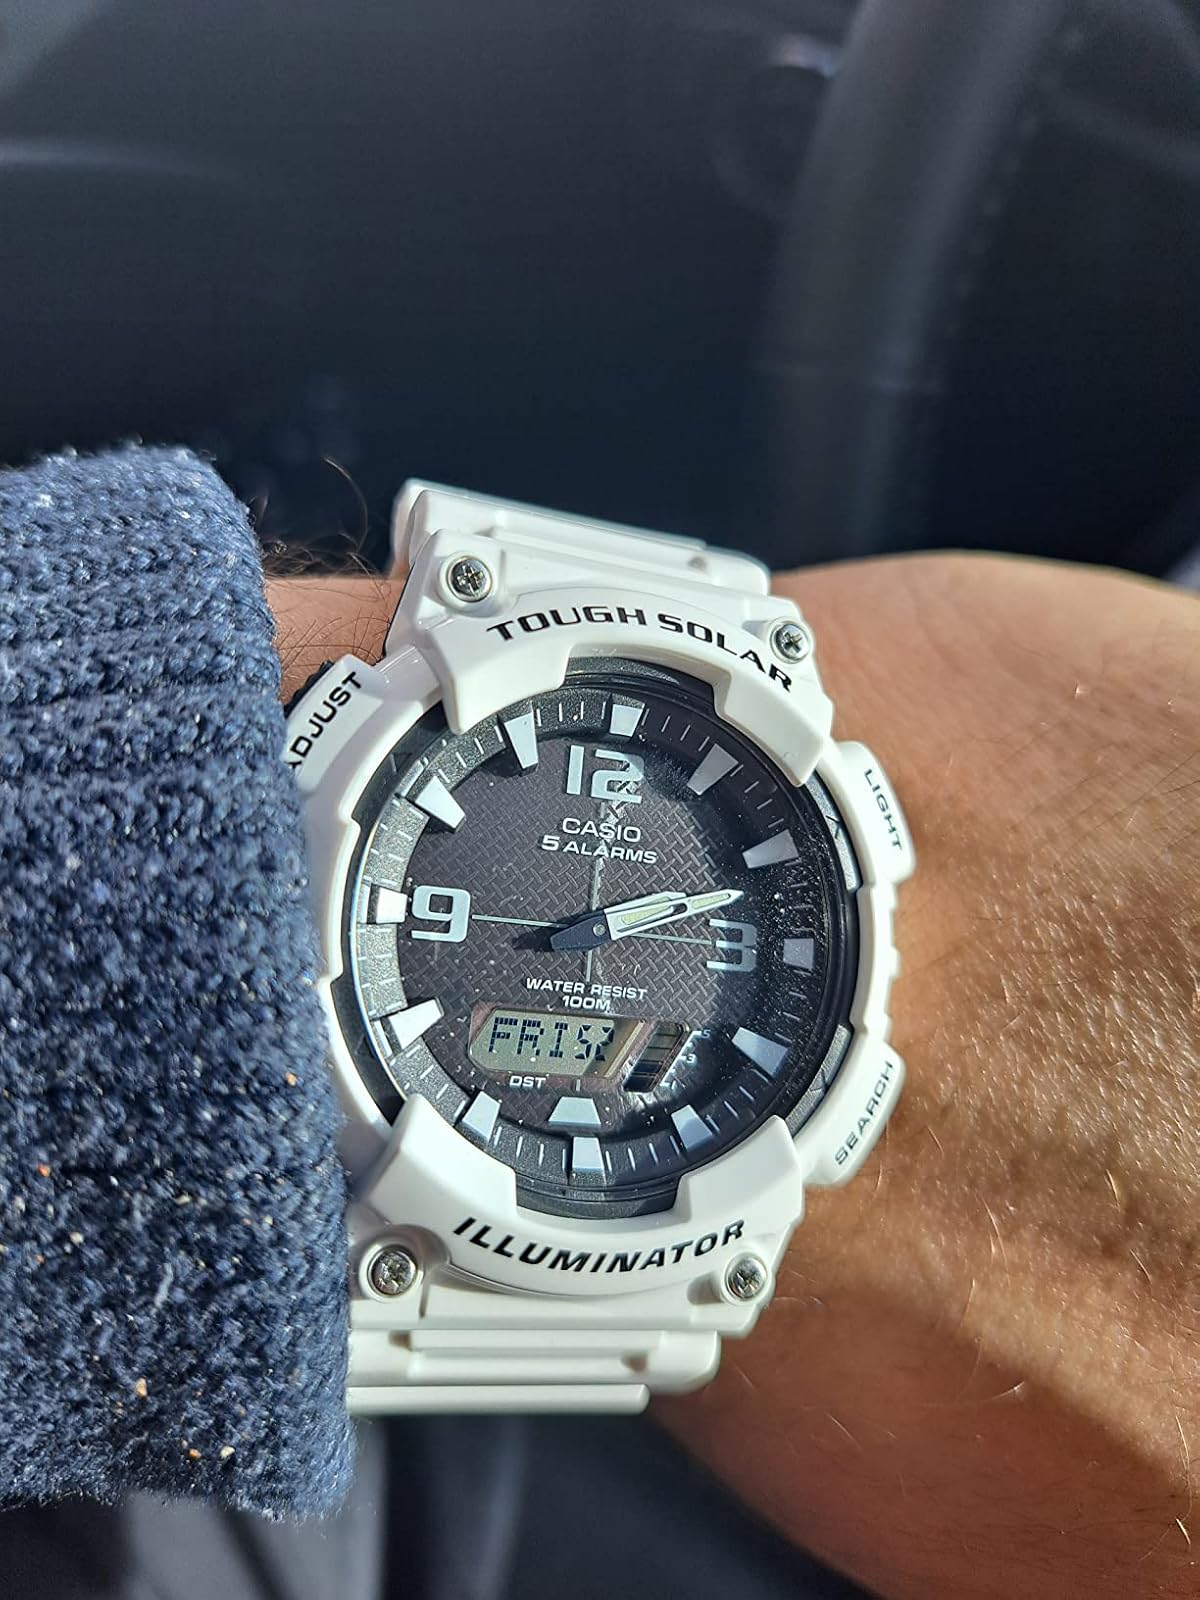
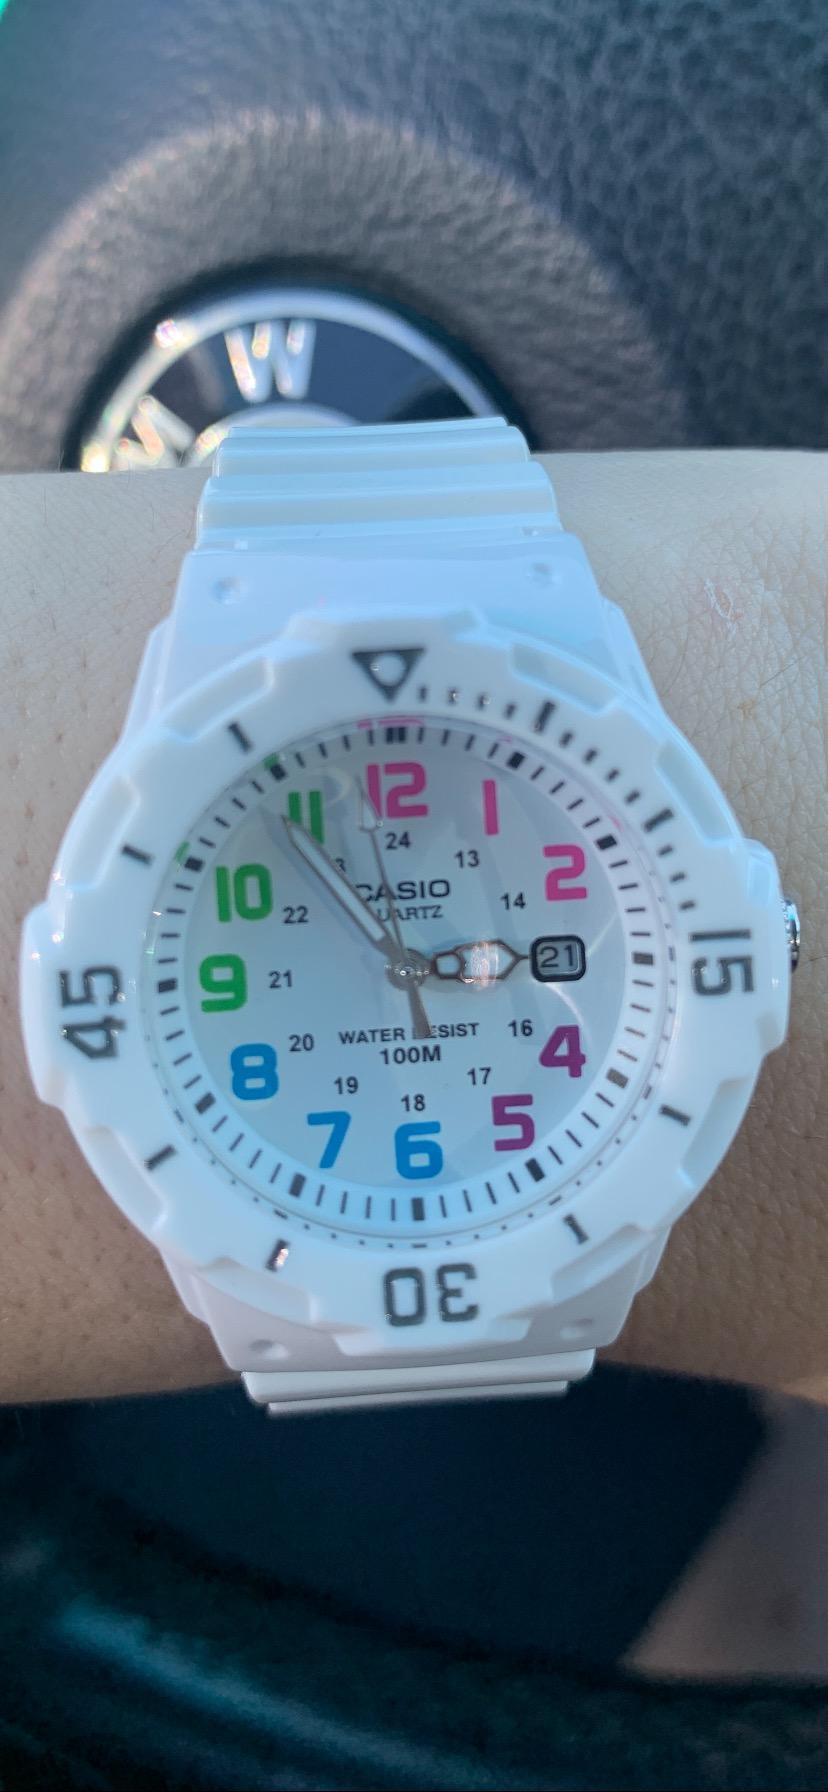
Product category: accessories_watch
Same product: no